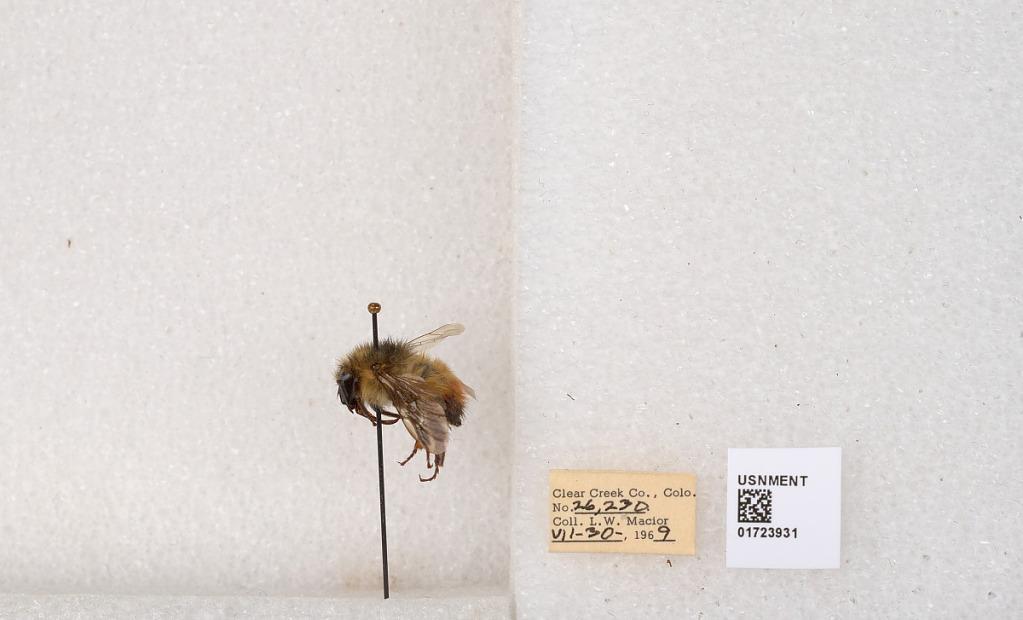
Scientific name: Bombus flavifrons Cresson
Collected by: L. Macior
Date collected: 1969-7-30
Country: United States
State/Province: Colorado
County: Clear Creek
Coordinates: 39.6891, -105.644